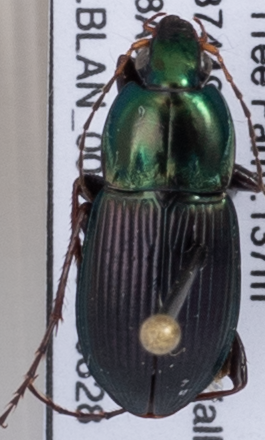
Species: Poecilus lucublandus
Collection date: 2018-08-28
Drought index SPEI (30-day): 2.09
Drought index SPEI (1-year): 1.69
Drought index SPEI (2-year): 1.69